Ust-Yeniseysky District

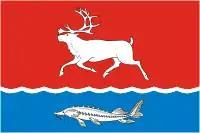
Flag of Ust-Yeniseysky District

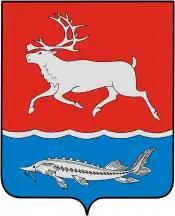
Coat of arms of Ust-Yeniseysky District

Ust-Yeniseisky district was a former district (raion) of the former Taymyr (Dolgan-Nenets) Autonomous Okrug which was merged into Krasnoyarsk Krai on 1 January 2007. The administrative centre of the district was the town of Karaul.